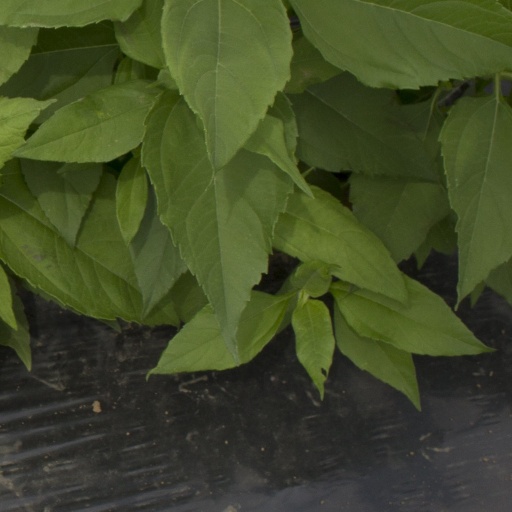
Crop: Jerusalem artichoke